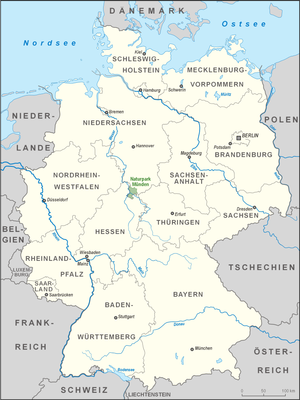
Naturpark Münden
Naturpark Mündens beliggenhed
Naturpark Münden ligger i Landkreis Göttingen, i den sydligste del af den tyske delstat Niedersachsen.